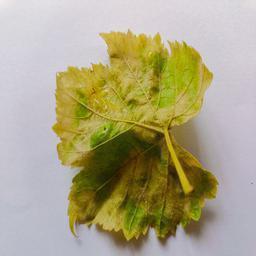
Label: Downy Mildew